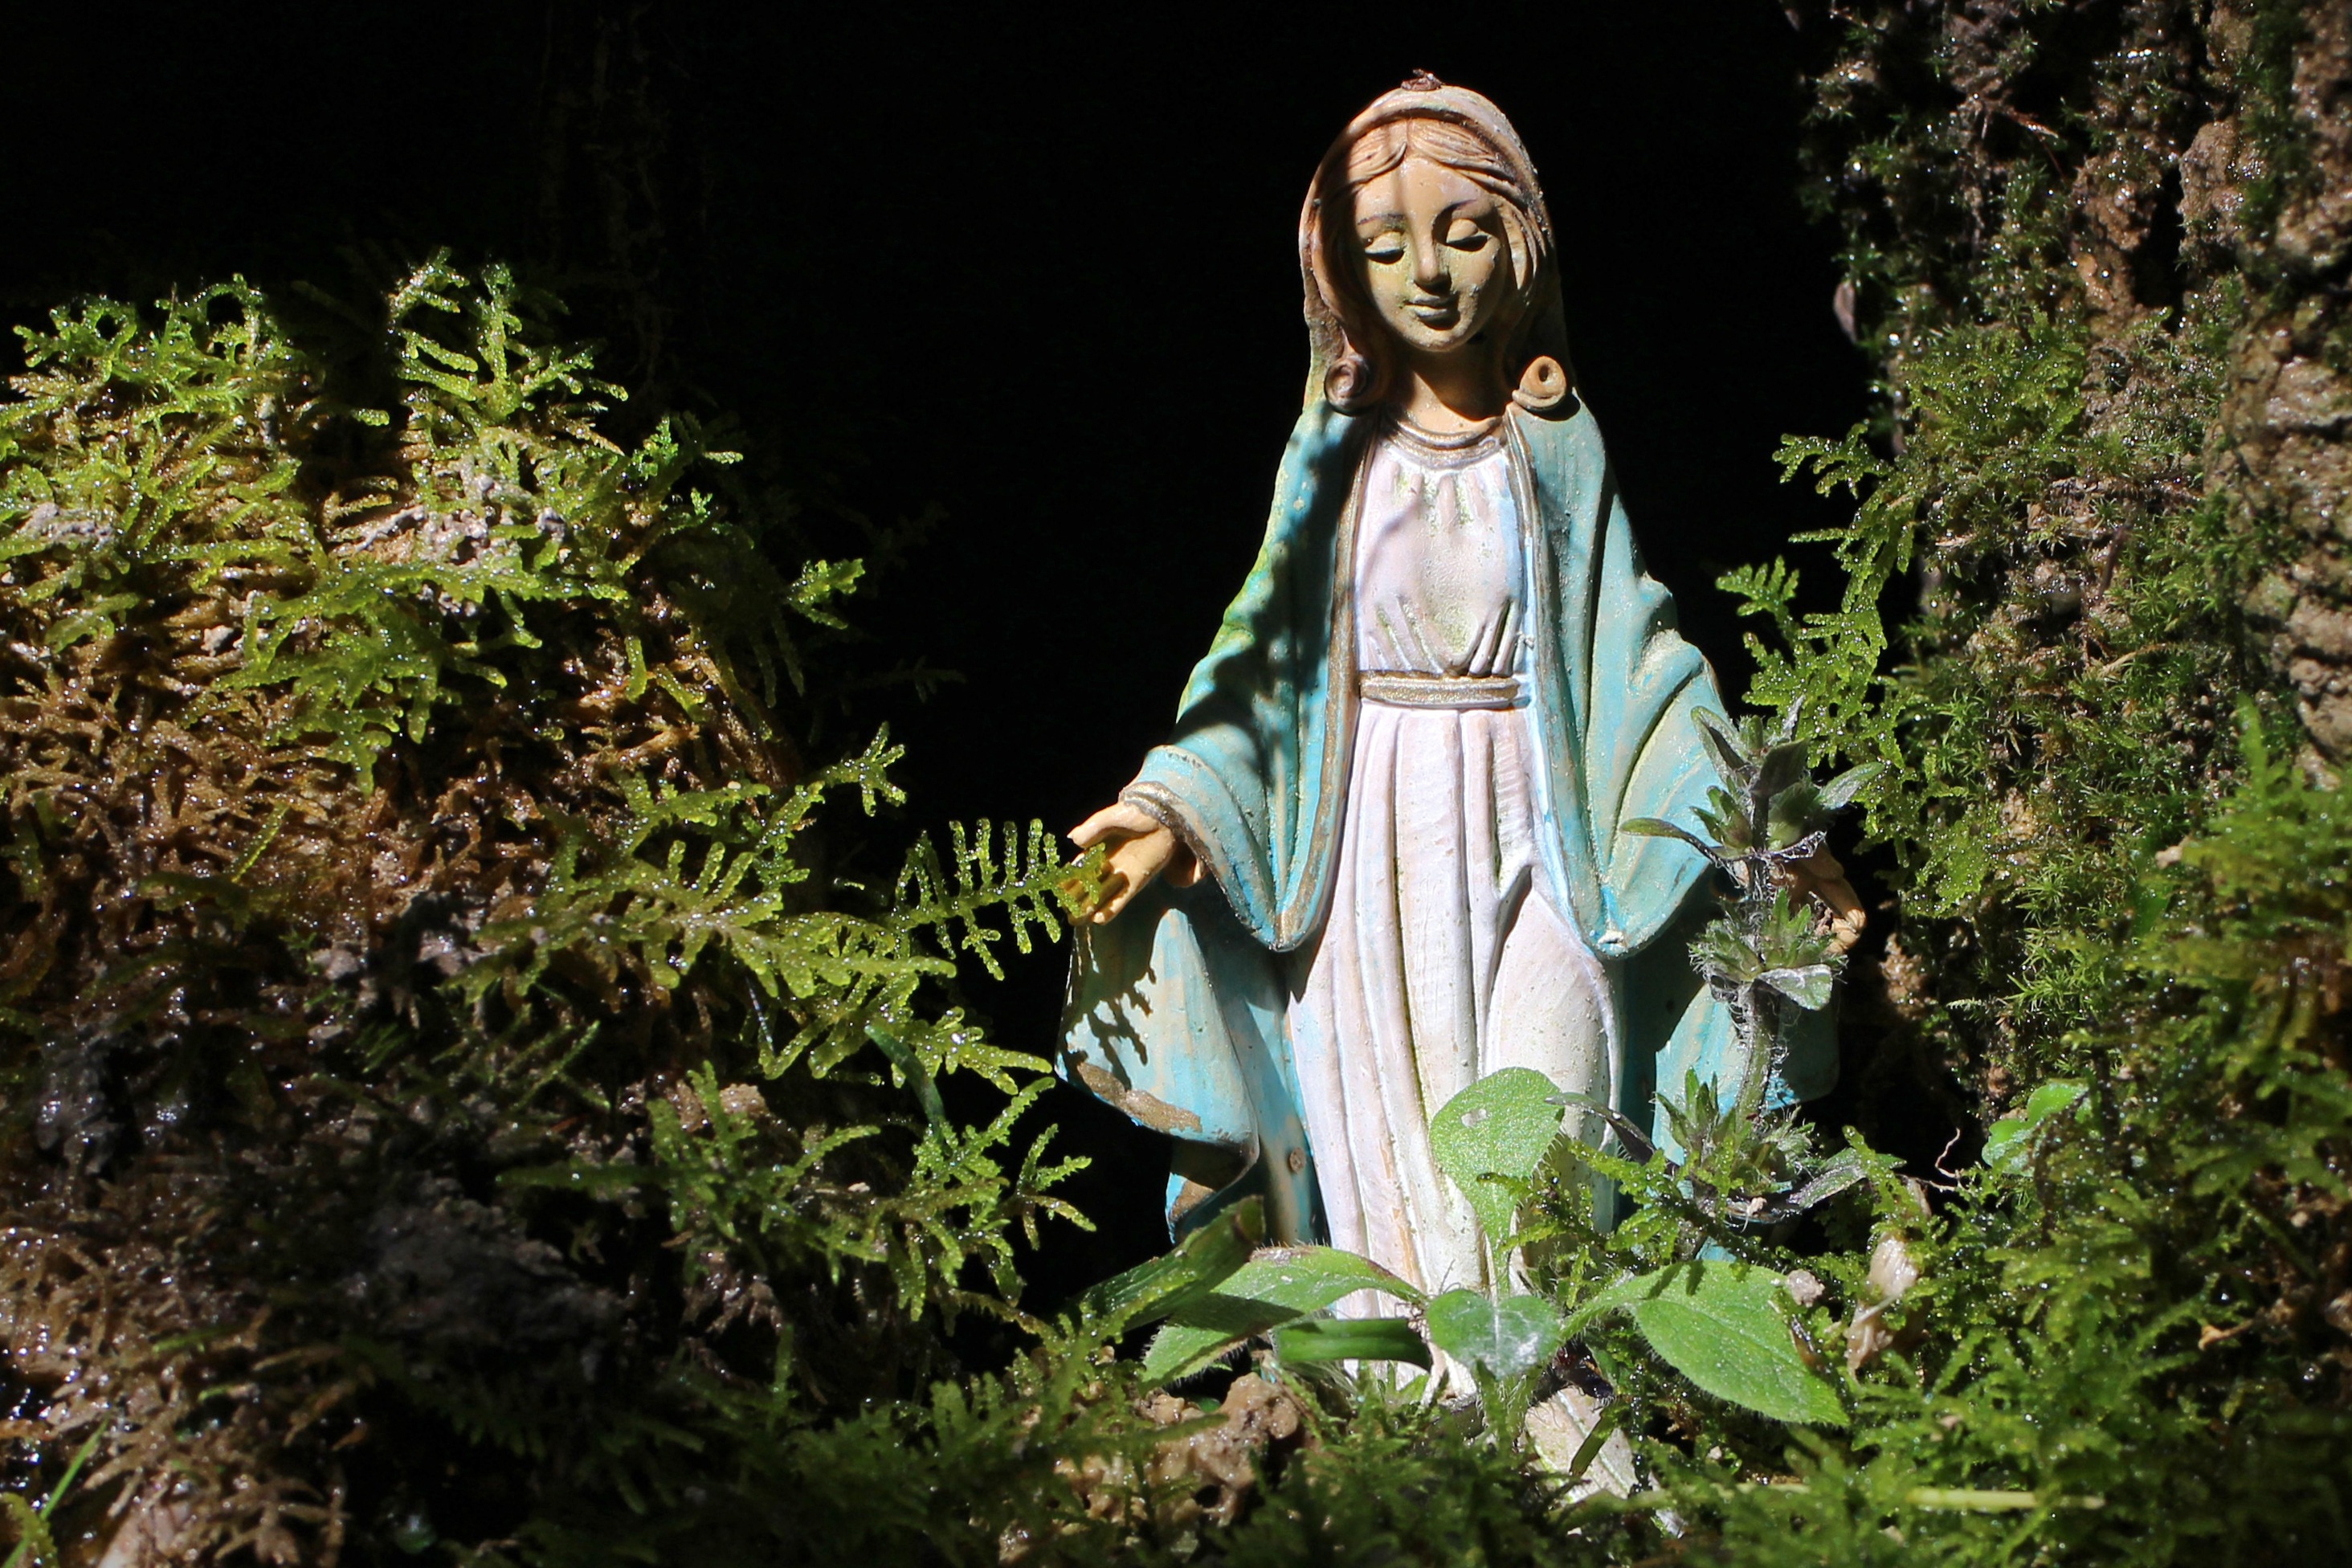
nature, forest, plant, flower, live, statue, green, jungle, symbol, dress, mother, figure, maria, protection, blessing, mythology